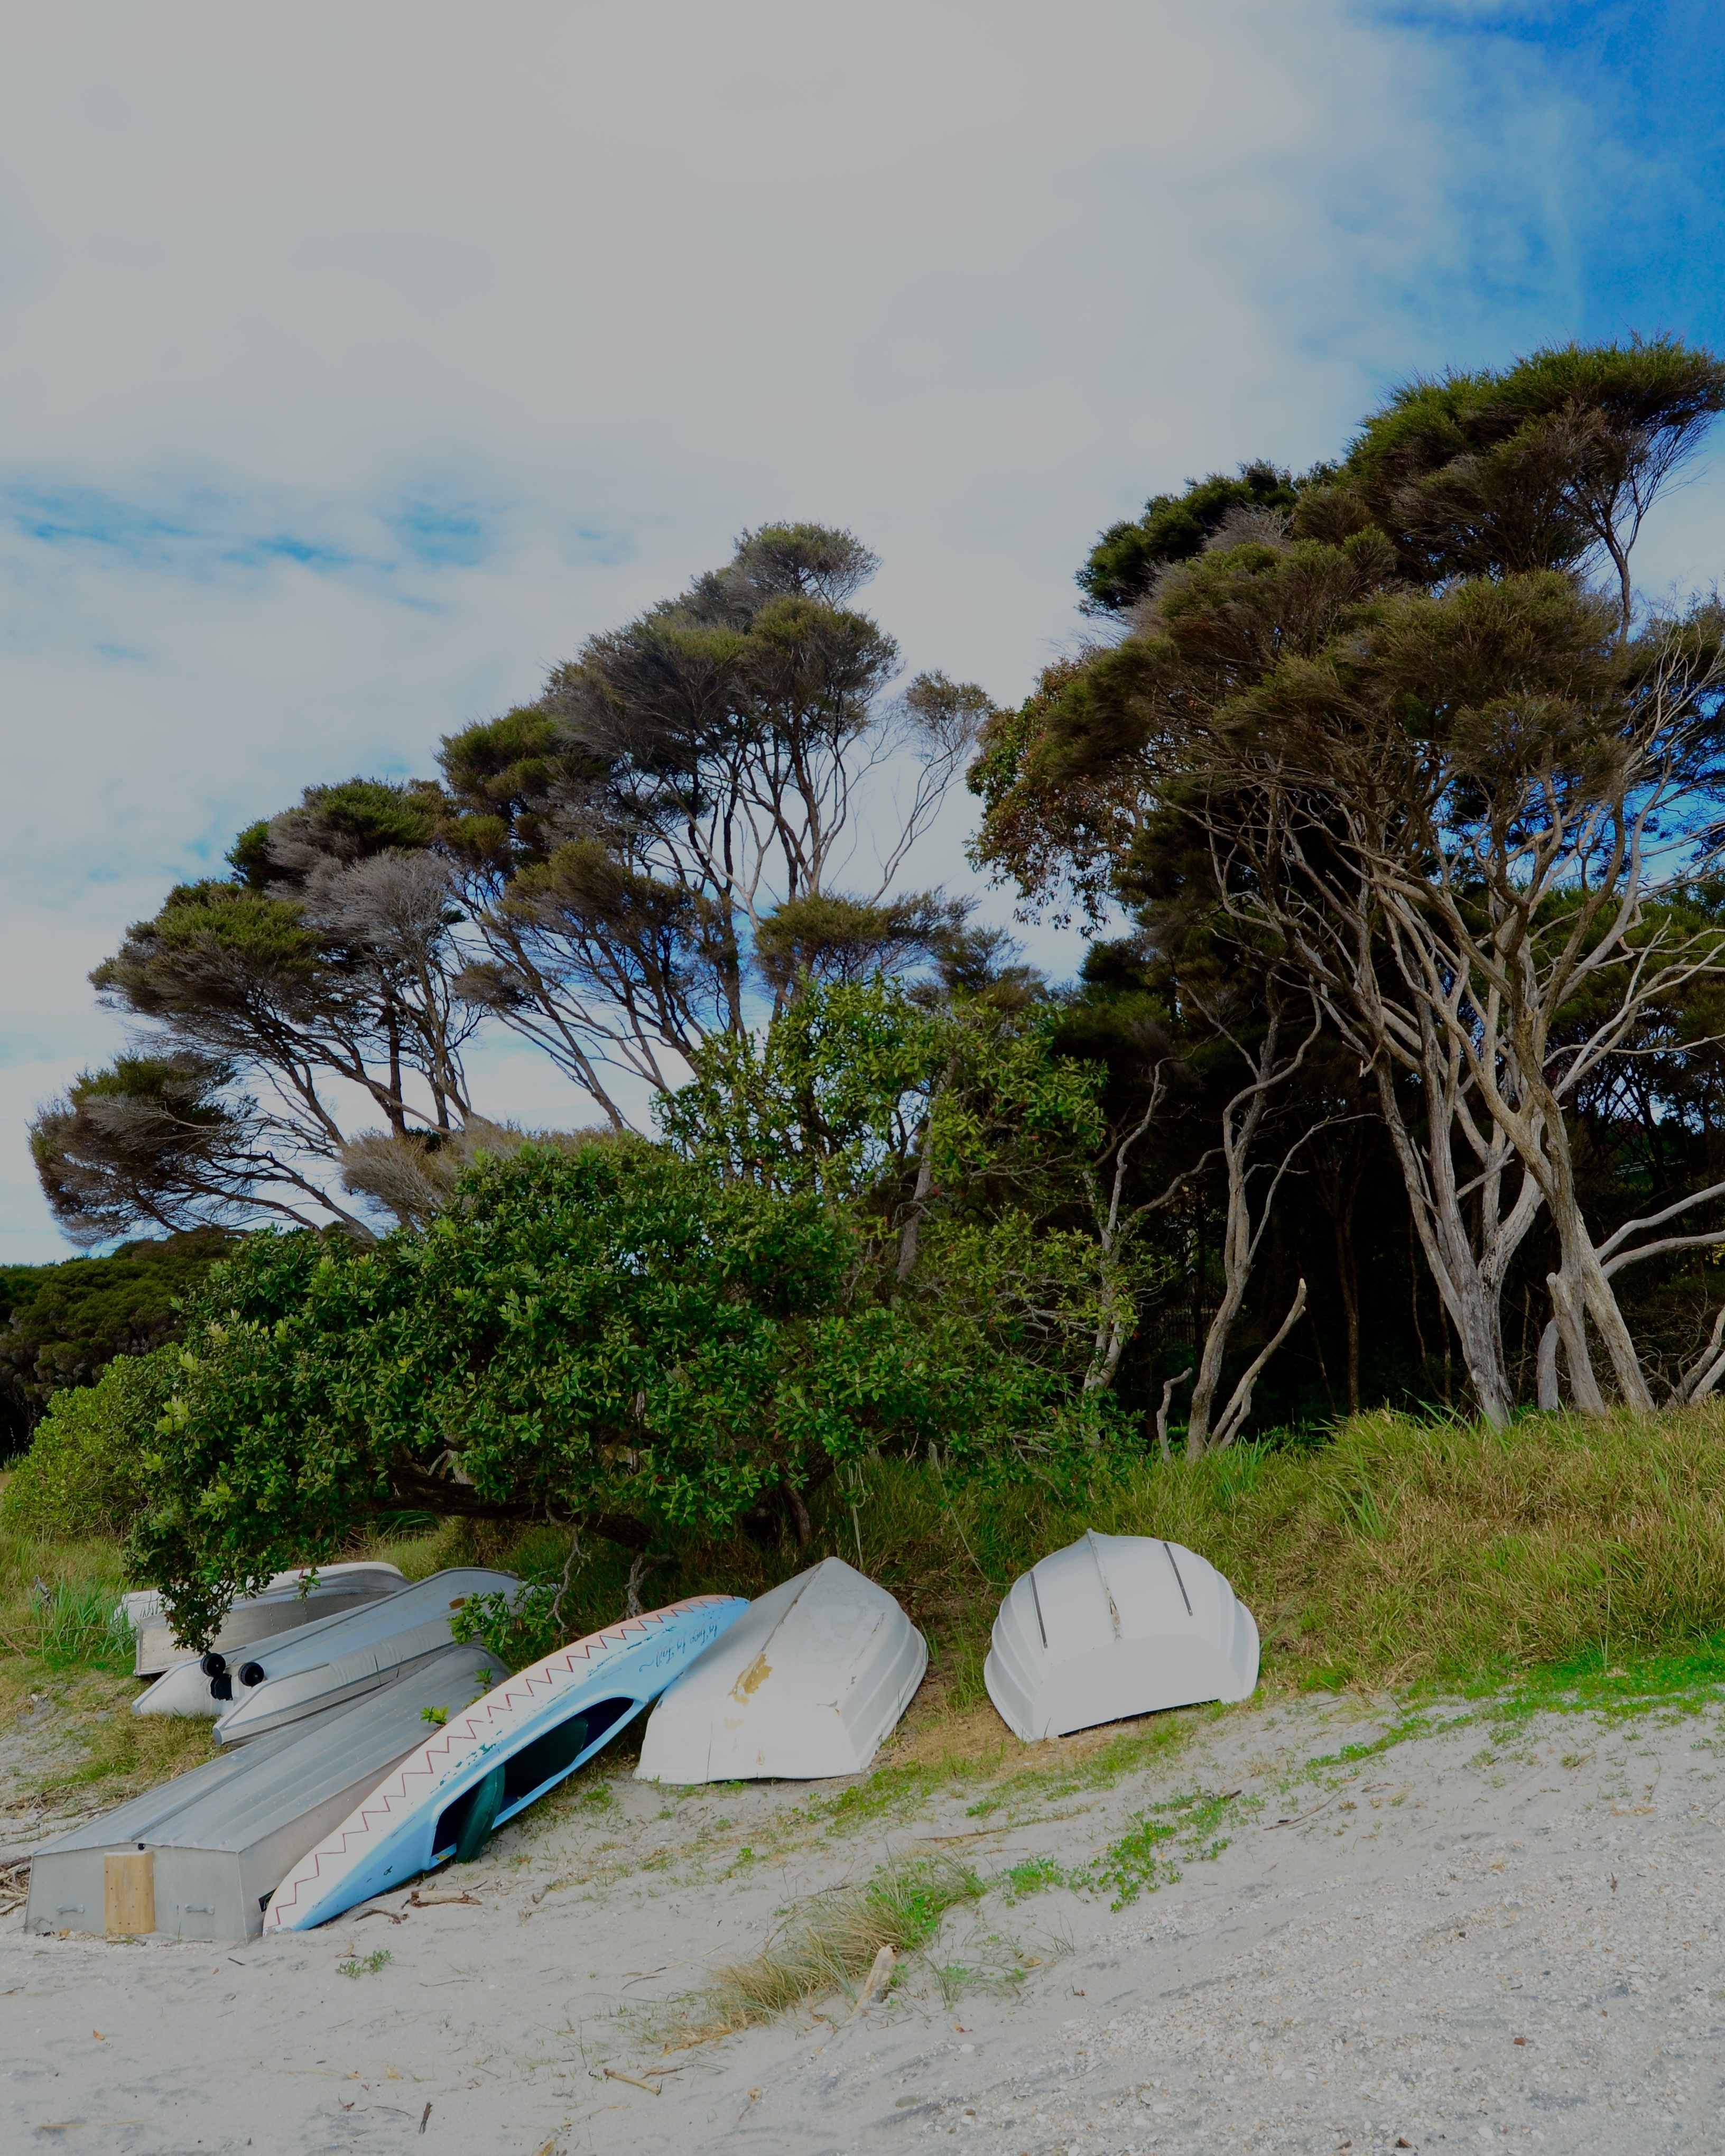
beach, sea, coast, tree, water, rock, ocean, shore, wind, vacation, tropics, woody plant, arecales